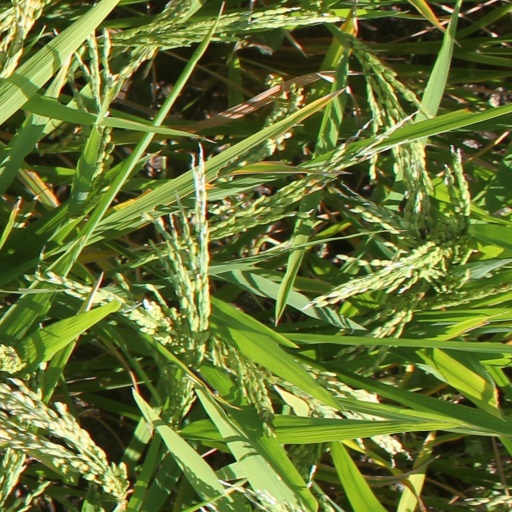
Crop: rice